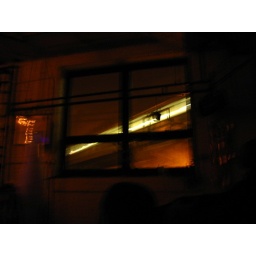
loft party in wicker park, live ambient music and drones. the train passes by the window